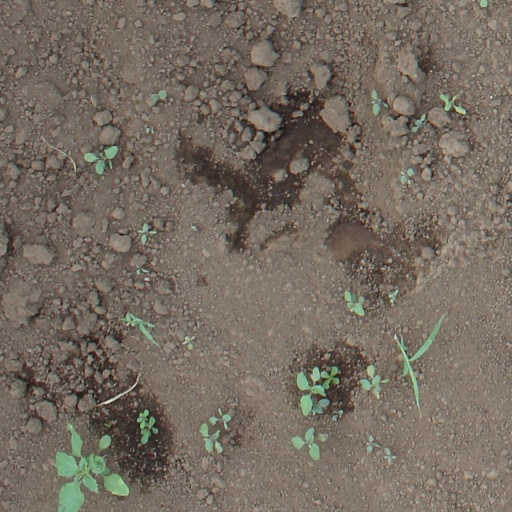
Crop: soybean